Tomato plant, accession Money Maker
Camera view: bottom (45 deg); turntable rotation: 60 degrees
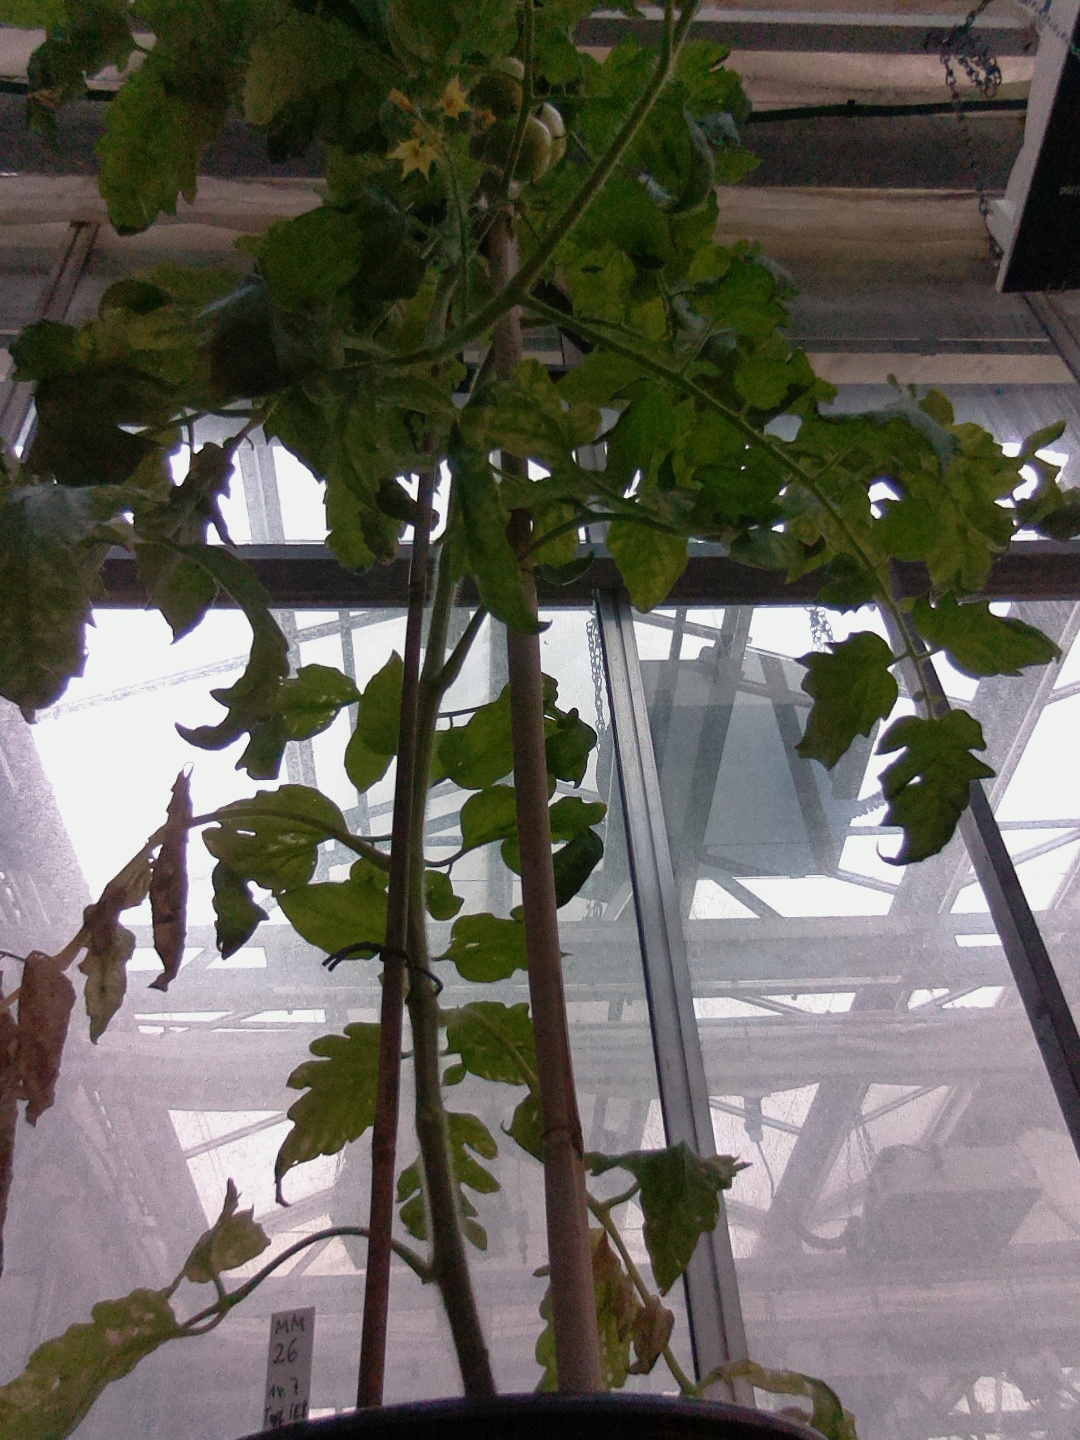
BBCH growth stage 74: 40%-50% of final fruit size